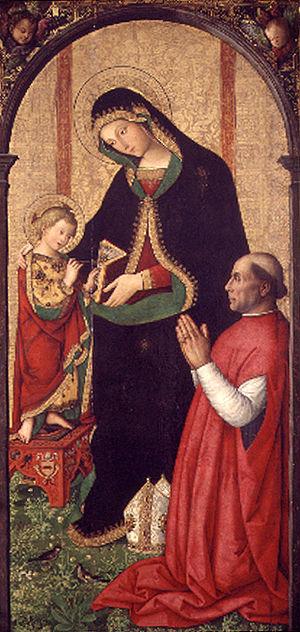
Francisco de Borja, le cardinal de Cosenza, est un cardinal espagnol.